Kid Cosmic

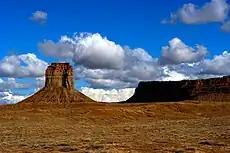
The New Mexico desert is presumed to be the series main setting.

The main setting of the show, an arid landscape with a "generic rural southwest desert vibe", is presumed to be New Mexico. However, McCracken said in an interview for Den of Geek: "It could be New Mexico, it could be California [or] it could be Arizona. Basically it's a remote enough place where a spaceship could crash and not a lot of people would know about it."